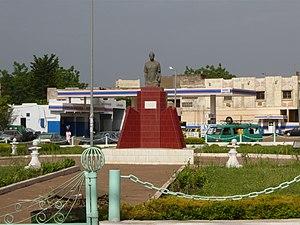
Le Mali - dont Bamako est la capitale - est un pays récent politiquement. La région fut colonisé par la France à partir de 1891 puis indépendant depuis 1960. Avant la période coloniale, les monuments étaient très rares sur le territoire malien. Les plus marquants restent le tombeau des Askia et les mégalithes de Tondi Daru.
Abdoul Karim Camara, dit Cabral, né le 2 juillet 1955 et mort assassiné sous la torture le 17 mars 1980 à Bamako, est un leader étudiant malien.